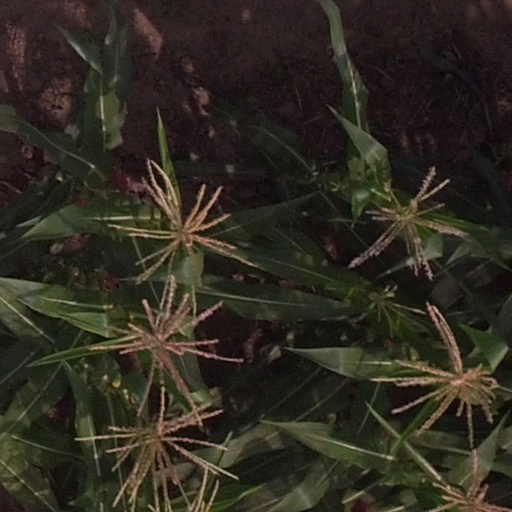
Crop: maize; corn